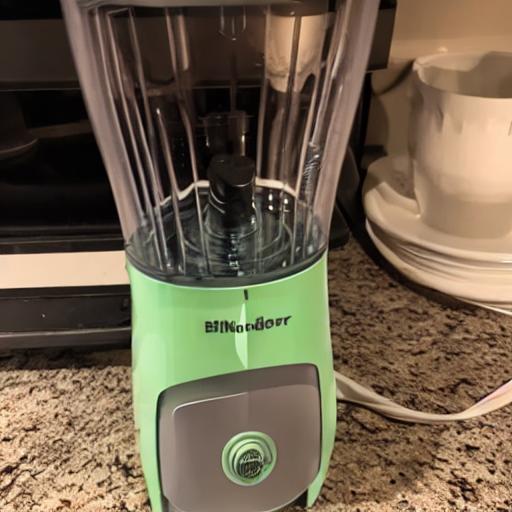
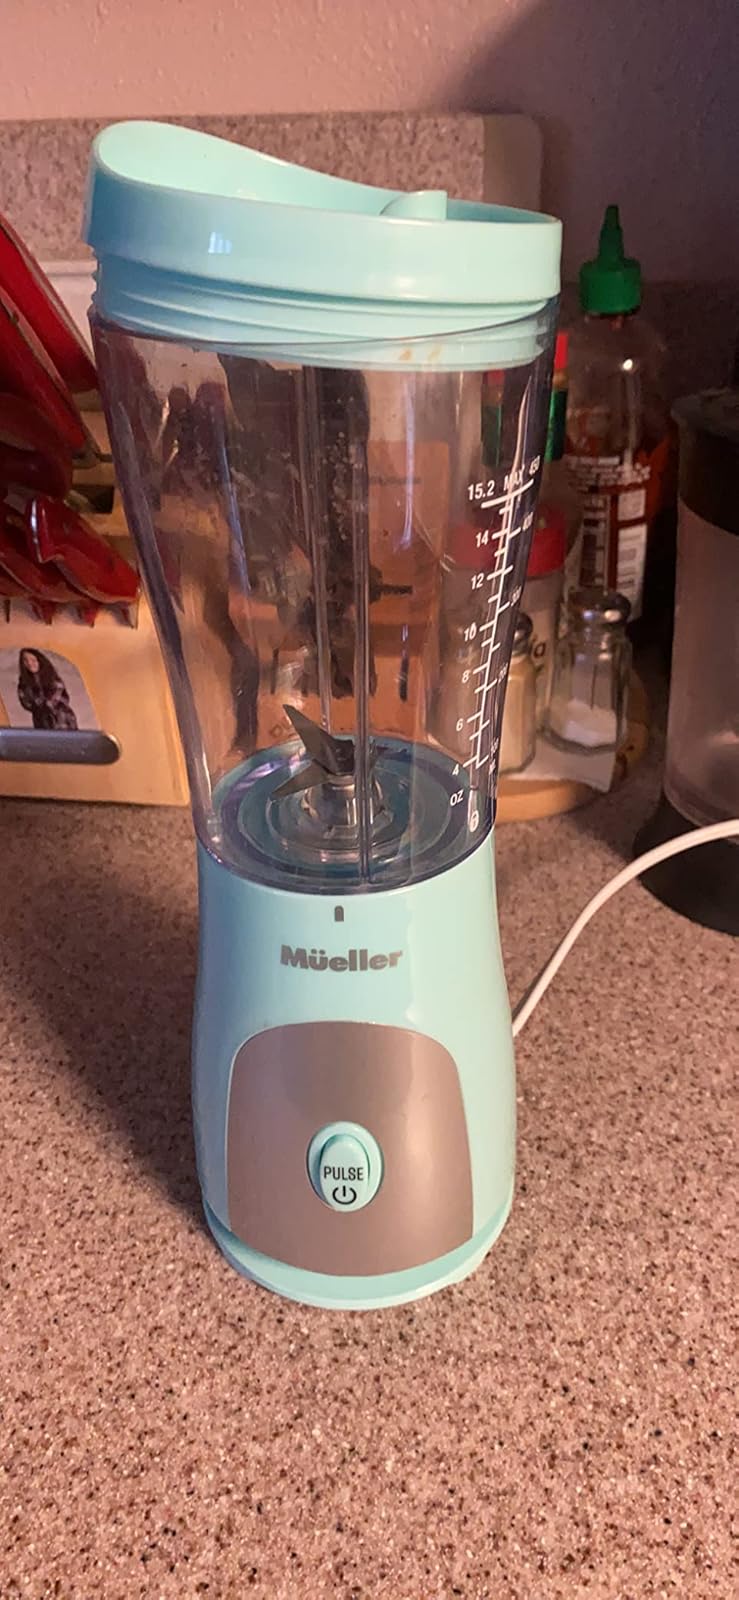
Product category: items_blender
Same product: no